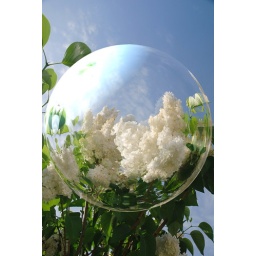
syringa in a glass bowl